Jan Nepomucen Umiński

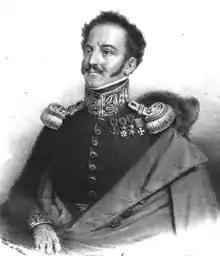

Jan Nepomucen Umiński of Cholewa (1778–1851) was a Polish military officer and a brigadier general of the Army of the Duchy of Warsaw. A veteran of the Kościuszko Uprising, Napoleonic Wars and the November Uprising, he died in exile in Wiesbaden.